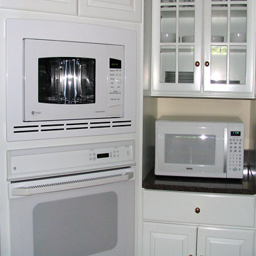
A photograph of several appliances in a kitchen
A kitchen filled with an assortment of white appliances.
A kitchen with two microwaves and a stove.
A white kitchen contains all white cabinets and two microwaves
A kitchen filled with all crisp  white appliances